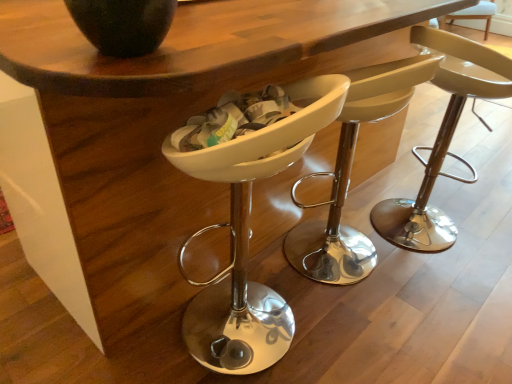
Question: Give me the position of a free point behind matte black vase at upper left. Please provide its 2D coordinates.
Answer: [(0.364, 0.049)]